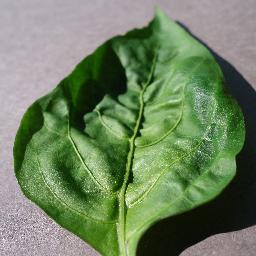
Label: Pepper,_bell___healthy